United Square

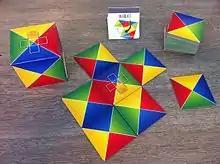
A United Square Pocket Size version

Different commercial and non-commercial versions have been made since its conception in 2011 catering to user's varying preferences.